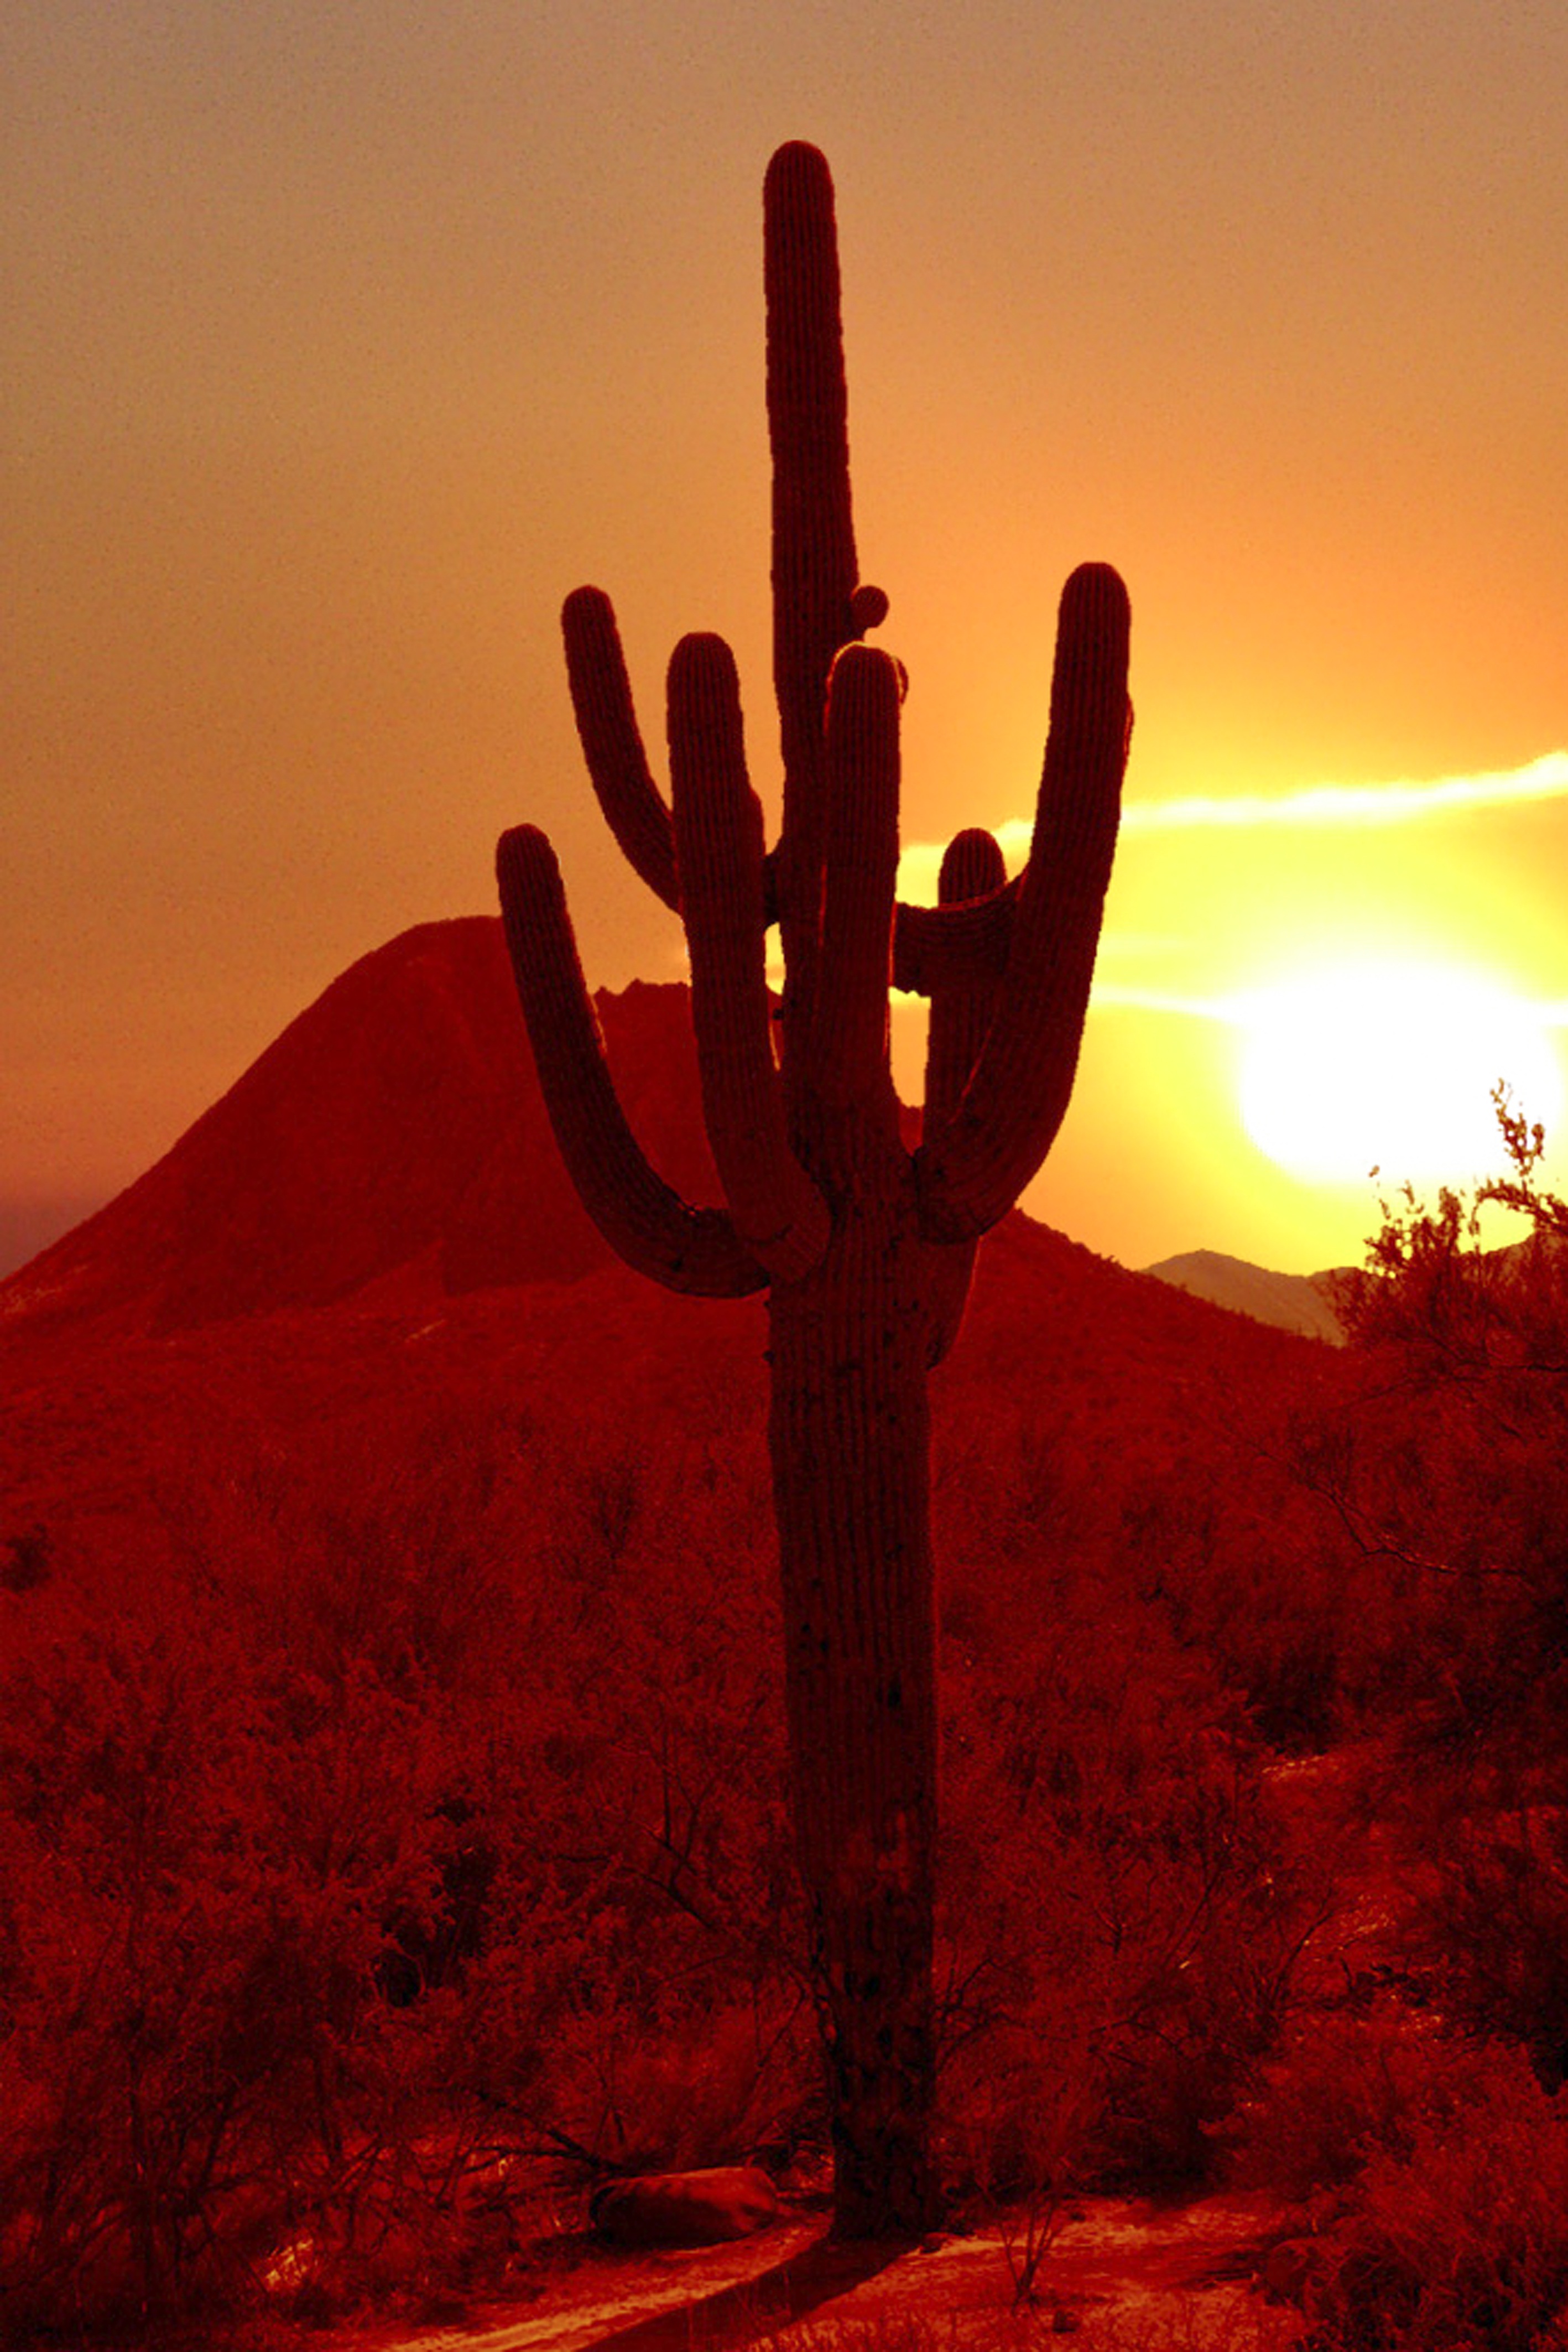
landscape, tree, nature, silhouette, cactus, light, plant, sky, sun, sunrise, sunset, night, sunlight, morning, flower, dawn, dusk, evening, orange, red, shadow, usa, romantic, darkness, arizona, weird, mood, abendstimmung, afterglow, evening sky, back light, flowering plant, gespenstig